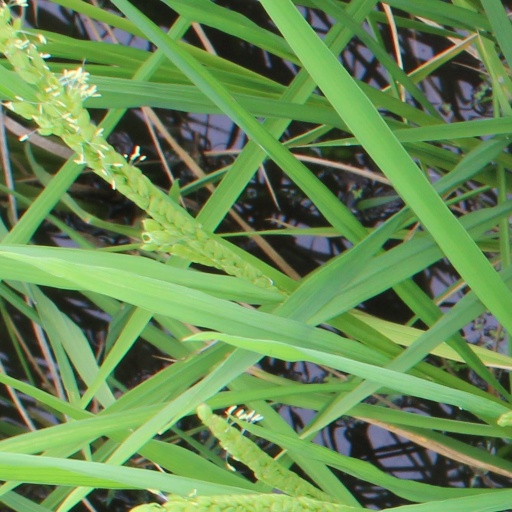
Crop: rice